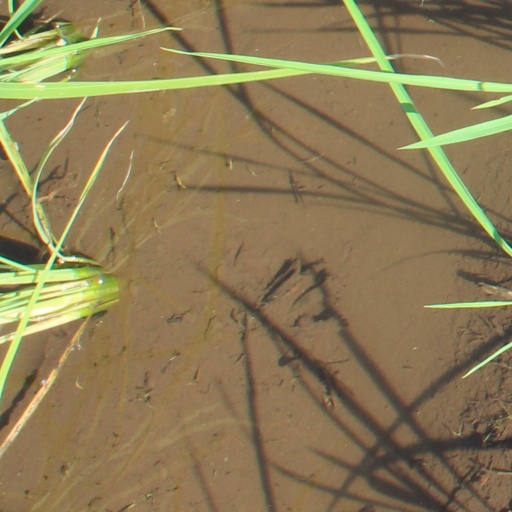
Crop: rice